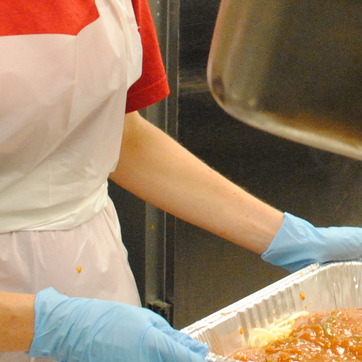
Material: skin